AEW Double or Nothing

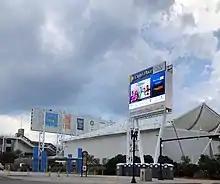
Due to the COVID-19 pandemic, the 2020 and 2021 events were held at AEW's home venue of Daily's Place in Jacksonville, Florida; the 2021 event was subsequently AEW's final pay-per-view event held at Daily's Place as the company resumed live touring that July.

While AEW had planned to again host the 2020 event at the same location on May 23 that year, the venue canceled all events up through May 31 due to the COVID-19 pandemic. In response, the promotion announced that the 2020 event would still proceed as planned (which occurred at Daily's Place and the TIAA Bank Field stadium in Jacksonville, Florida), while also confirming that a third Double or Nothing would emanate from the MGM Grand Garden Arena on May 29, 2021. However, due to the ongoing pandemic, the 2021 event was again held at Daily's Place and was moved back a day to May 30. AEW resumed live touring in July, thus the 2021 Double or Nothing was the promotion's final PPV held at Daily's Place during the pandemic. It was also the company's first show to run at full venue capacity during the pandemic after Florida loosened its COVID-19 protocols.